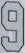
Number: 9